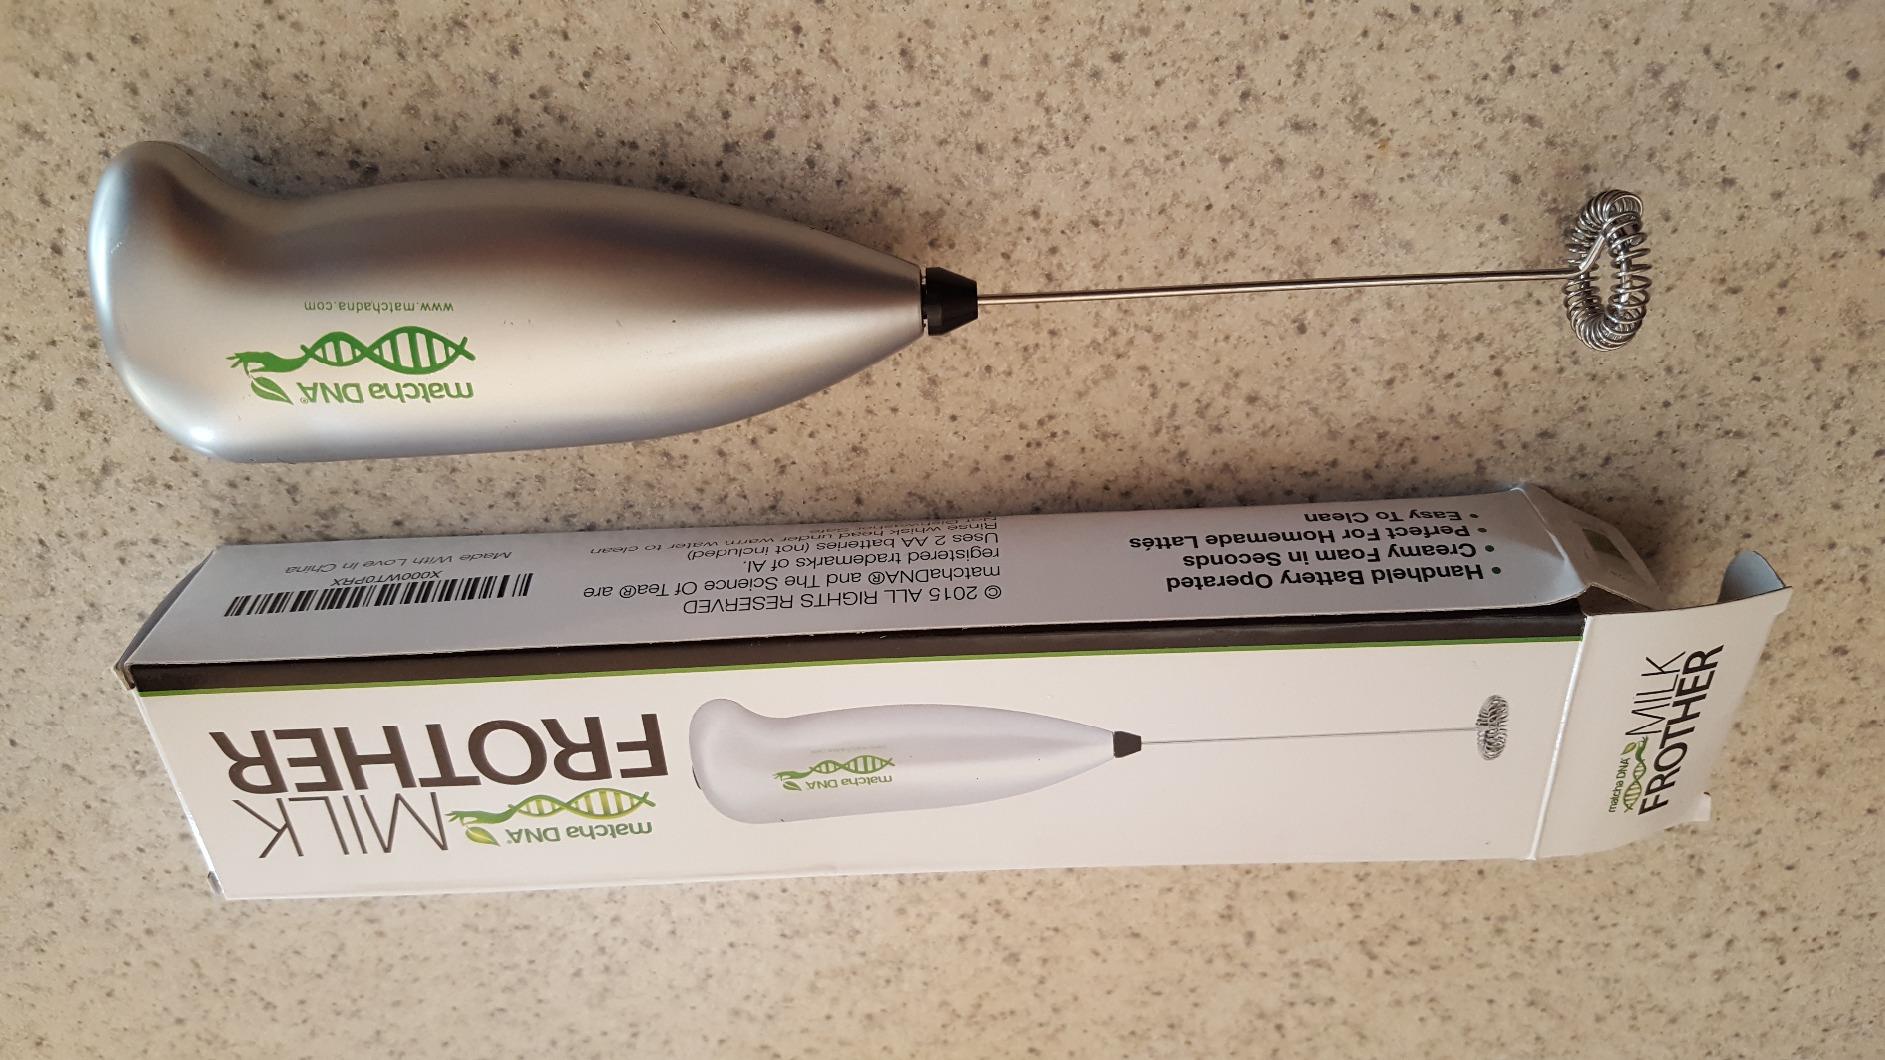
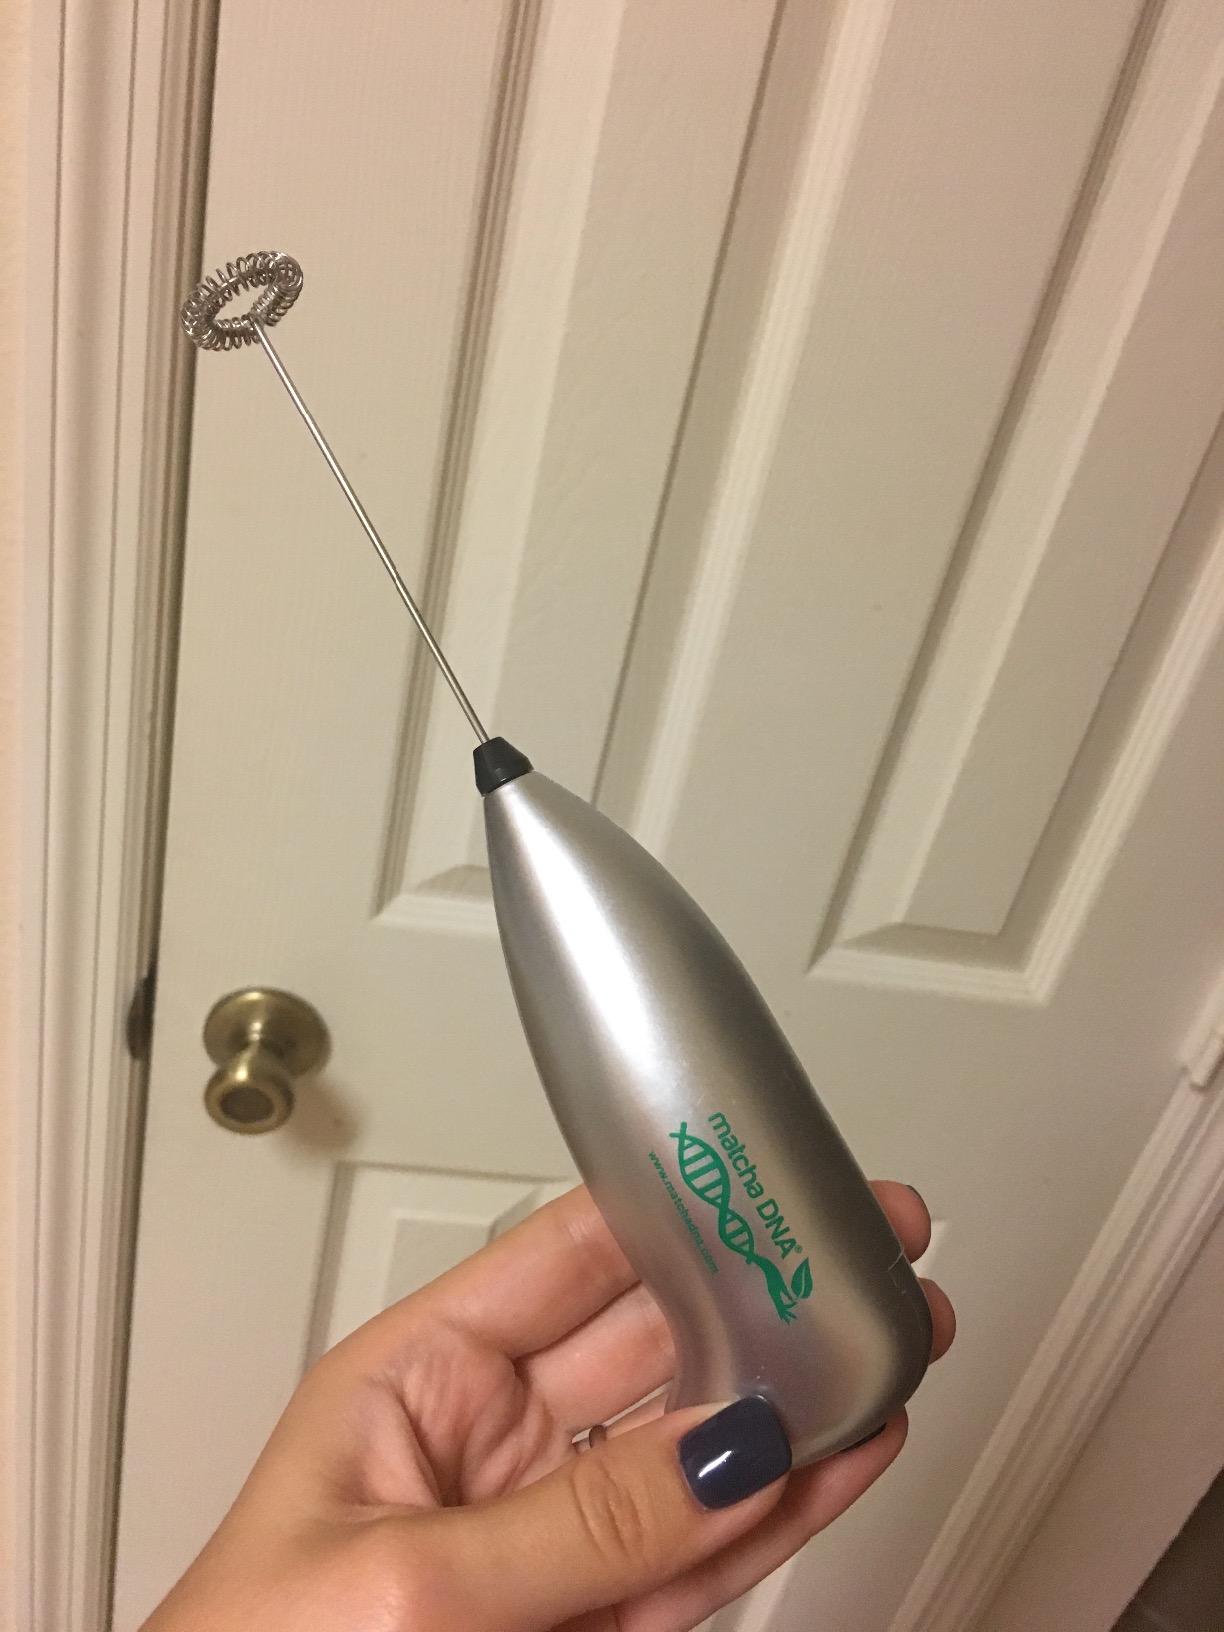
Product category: items_mixer
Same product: yes